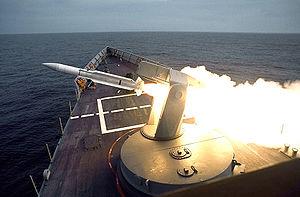
Le RIM-66 Standard Missile MR est un type de missile surface-air qui forme en date de 2008 avec le RIM-156 Standard SM-2ER l'ossature principale du système de défense antiaérien de l'US Navy. Ces missiles sont fabriqués par Raytheon et succèdent au RIM-2 Terrier et au RIM-24 Tartar qui dataient des années 1950 dans de nombreuses marines de guerre de par le monde. Il s'agit du même missile que le RIM-67 Standard sans son booster, de la même manière que le RIM-24 Tartar était le même missile que le RIM-2 Terrier sans son booster.